GWR 4073 Class 4079 Pendennis Castle

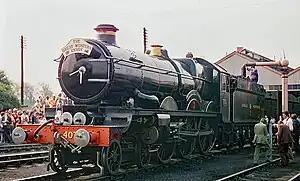
"Pendennis Castle" in 1977

GWR 4073 "Castle" Class No. 4079 Pendennis Castle is a 4-6-0 steam locomotive built in 1924 for the Great Western Railway (GWR) at Swindon Works to a design of Charles Collett. It was employed on long-distance express passenger trains on the GWR and its successor, British Railways' Western Region.